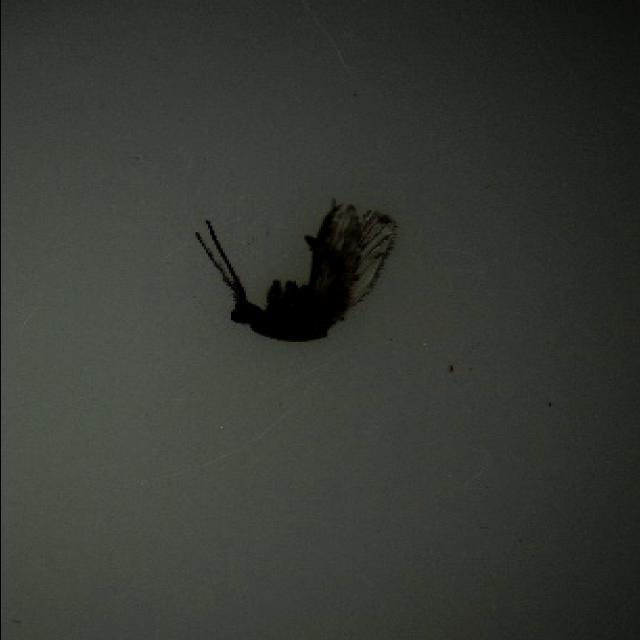
Species: anopheles_sinensis